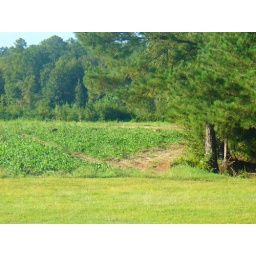
We saw three deer eating in our pea field one day. You can make out two of the deer here.